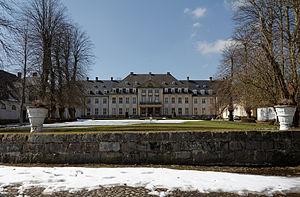
Altenhof est une commune de l'arrondissement de Rendsburg-Eckernförde, Land de Schleswig-Holstein.